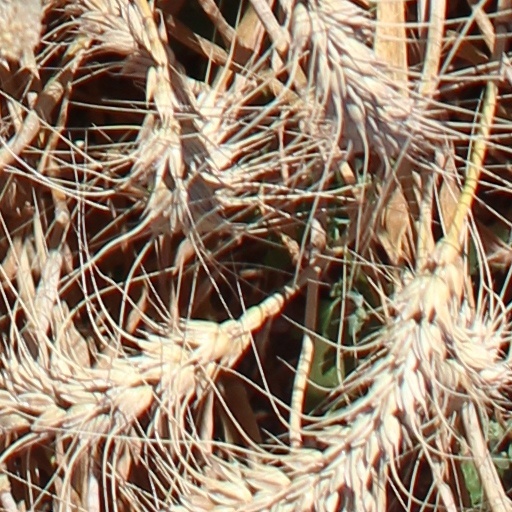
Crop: wheat